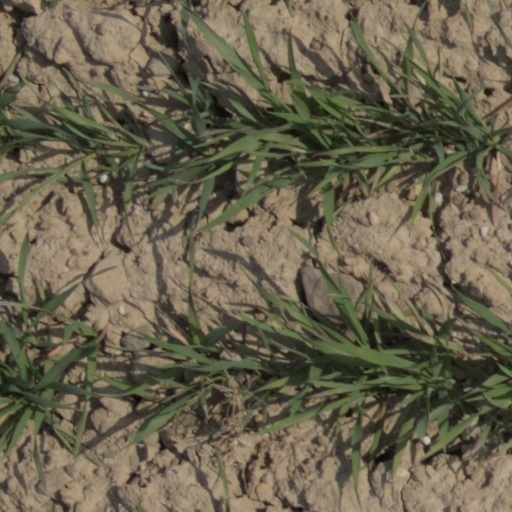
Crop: wheat